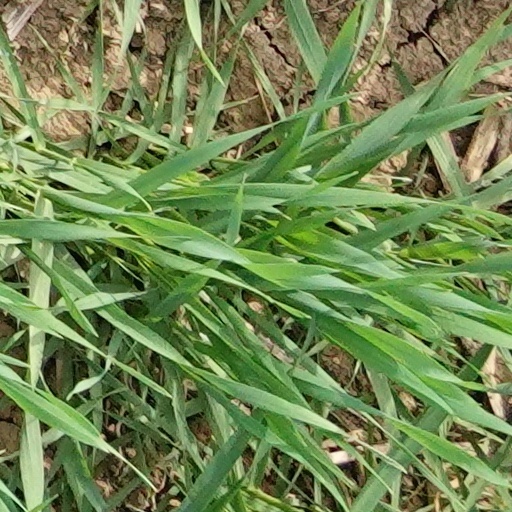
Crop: wheat